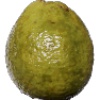
Label: guava